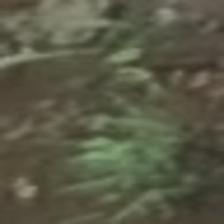
Label: clustered